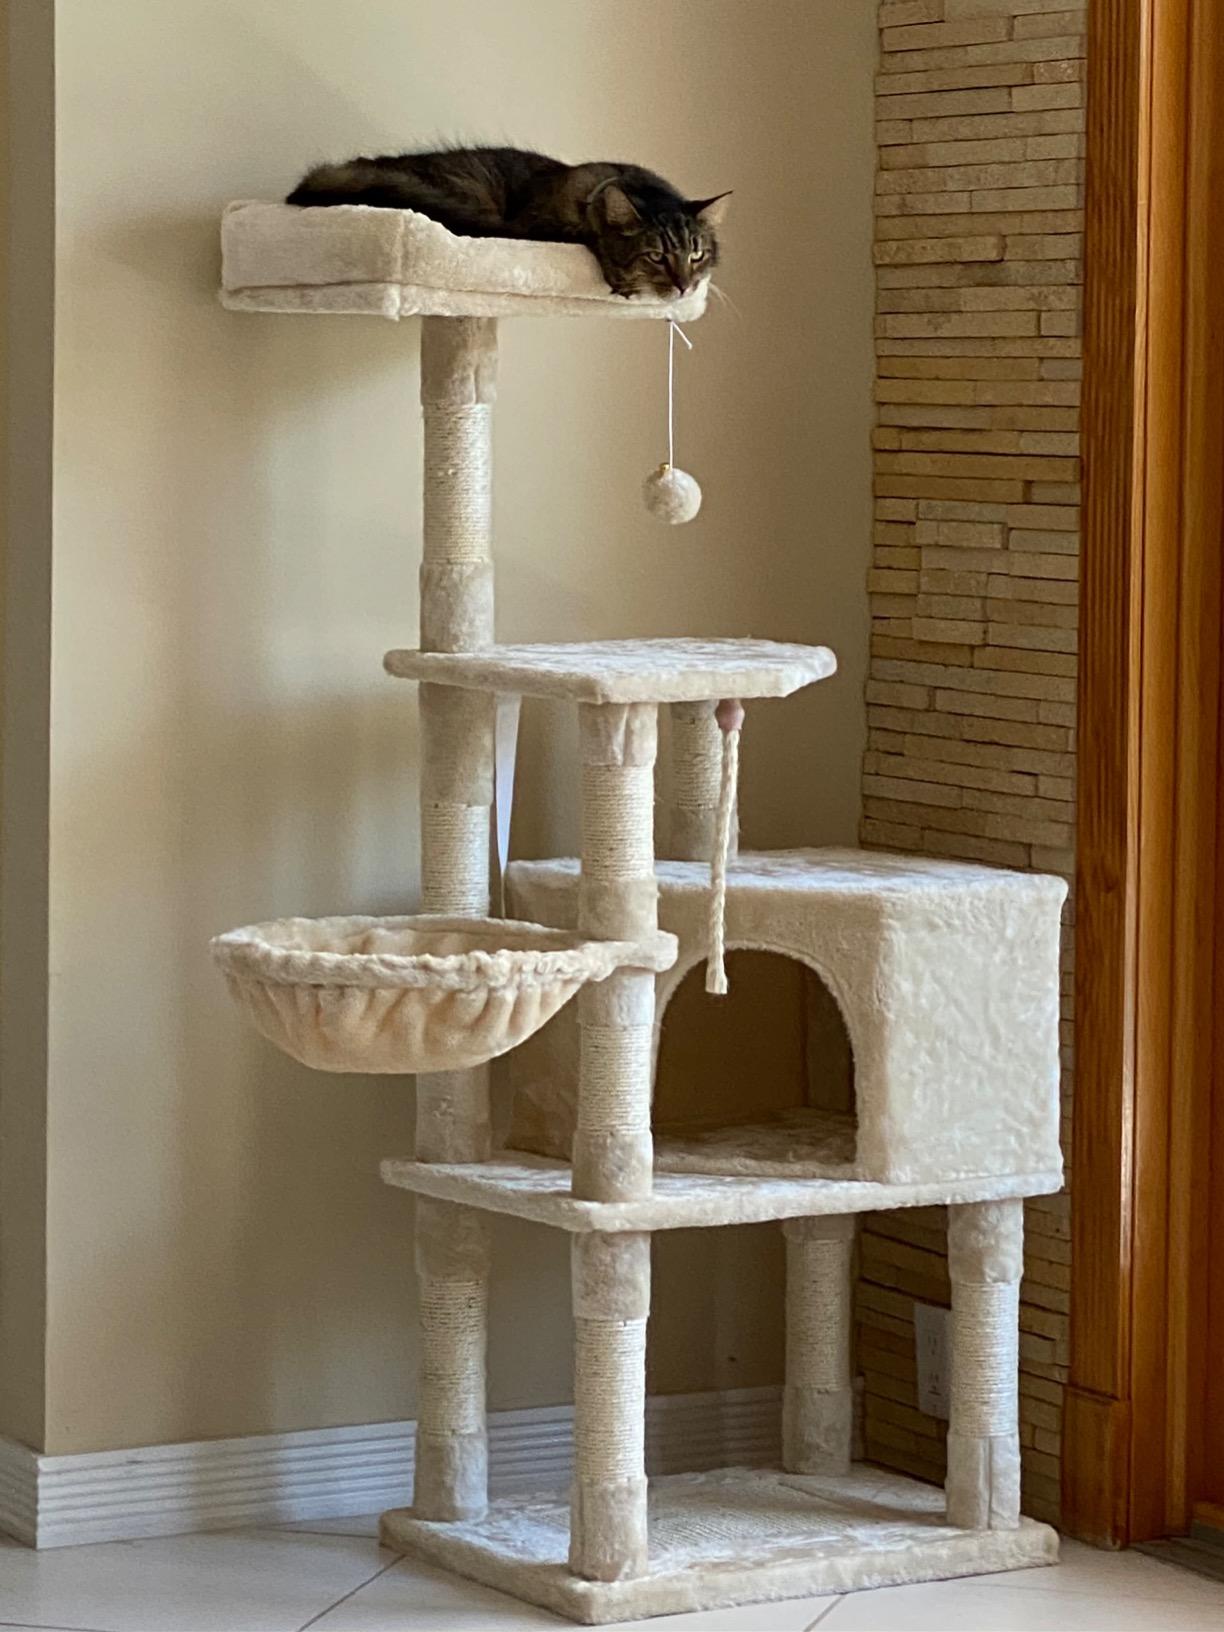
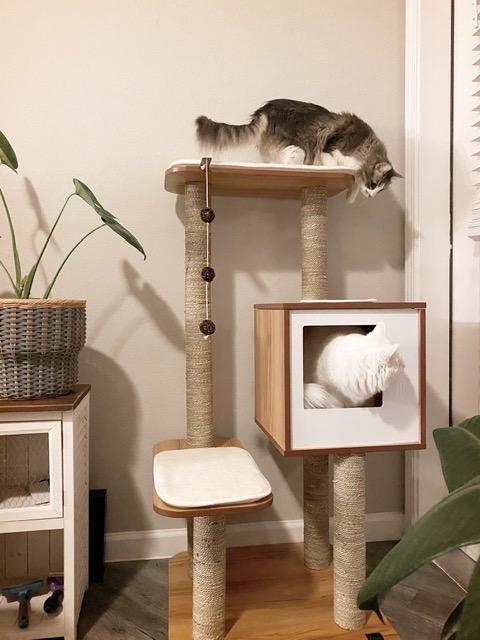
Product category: items_cat tree
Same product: no